Spirits of Death

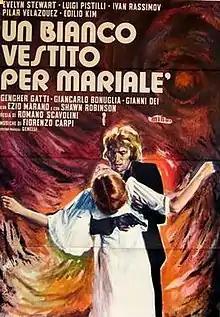

Spirits of Death (/ translation: "A White Dress for Mariale") is a 1972 Italian film directed by Romano Scavolini and starring Ida Galli, Ivan Rassimov and Luigi Pistilli. The film was also released as "Exorcisme Tragique" ("Tragic Exorcism").